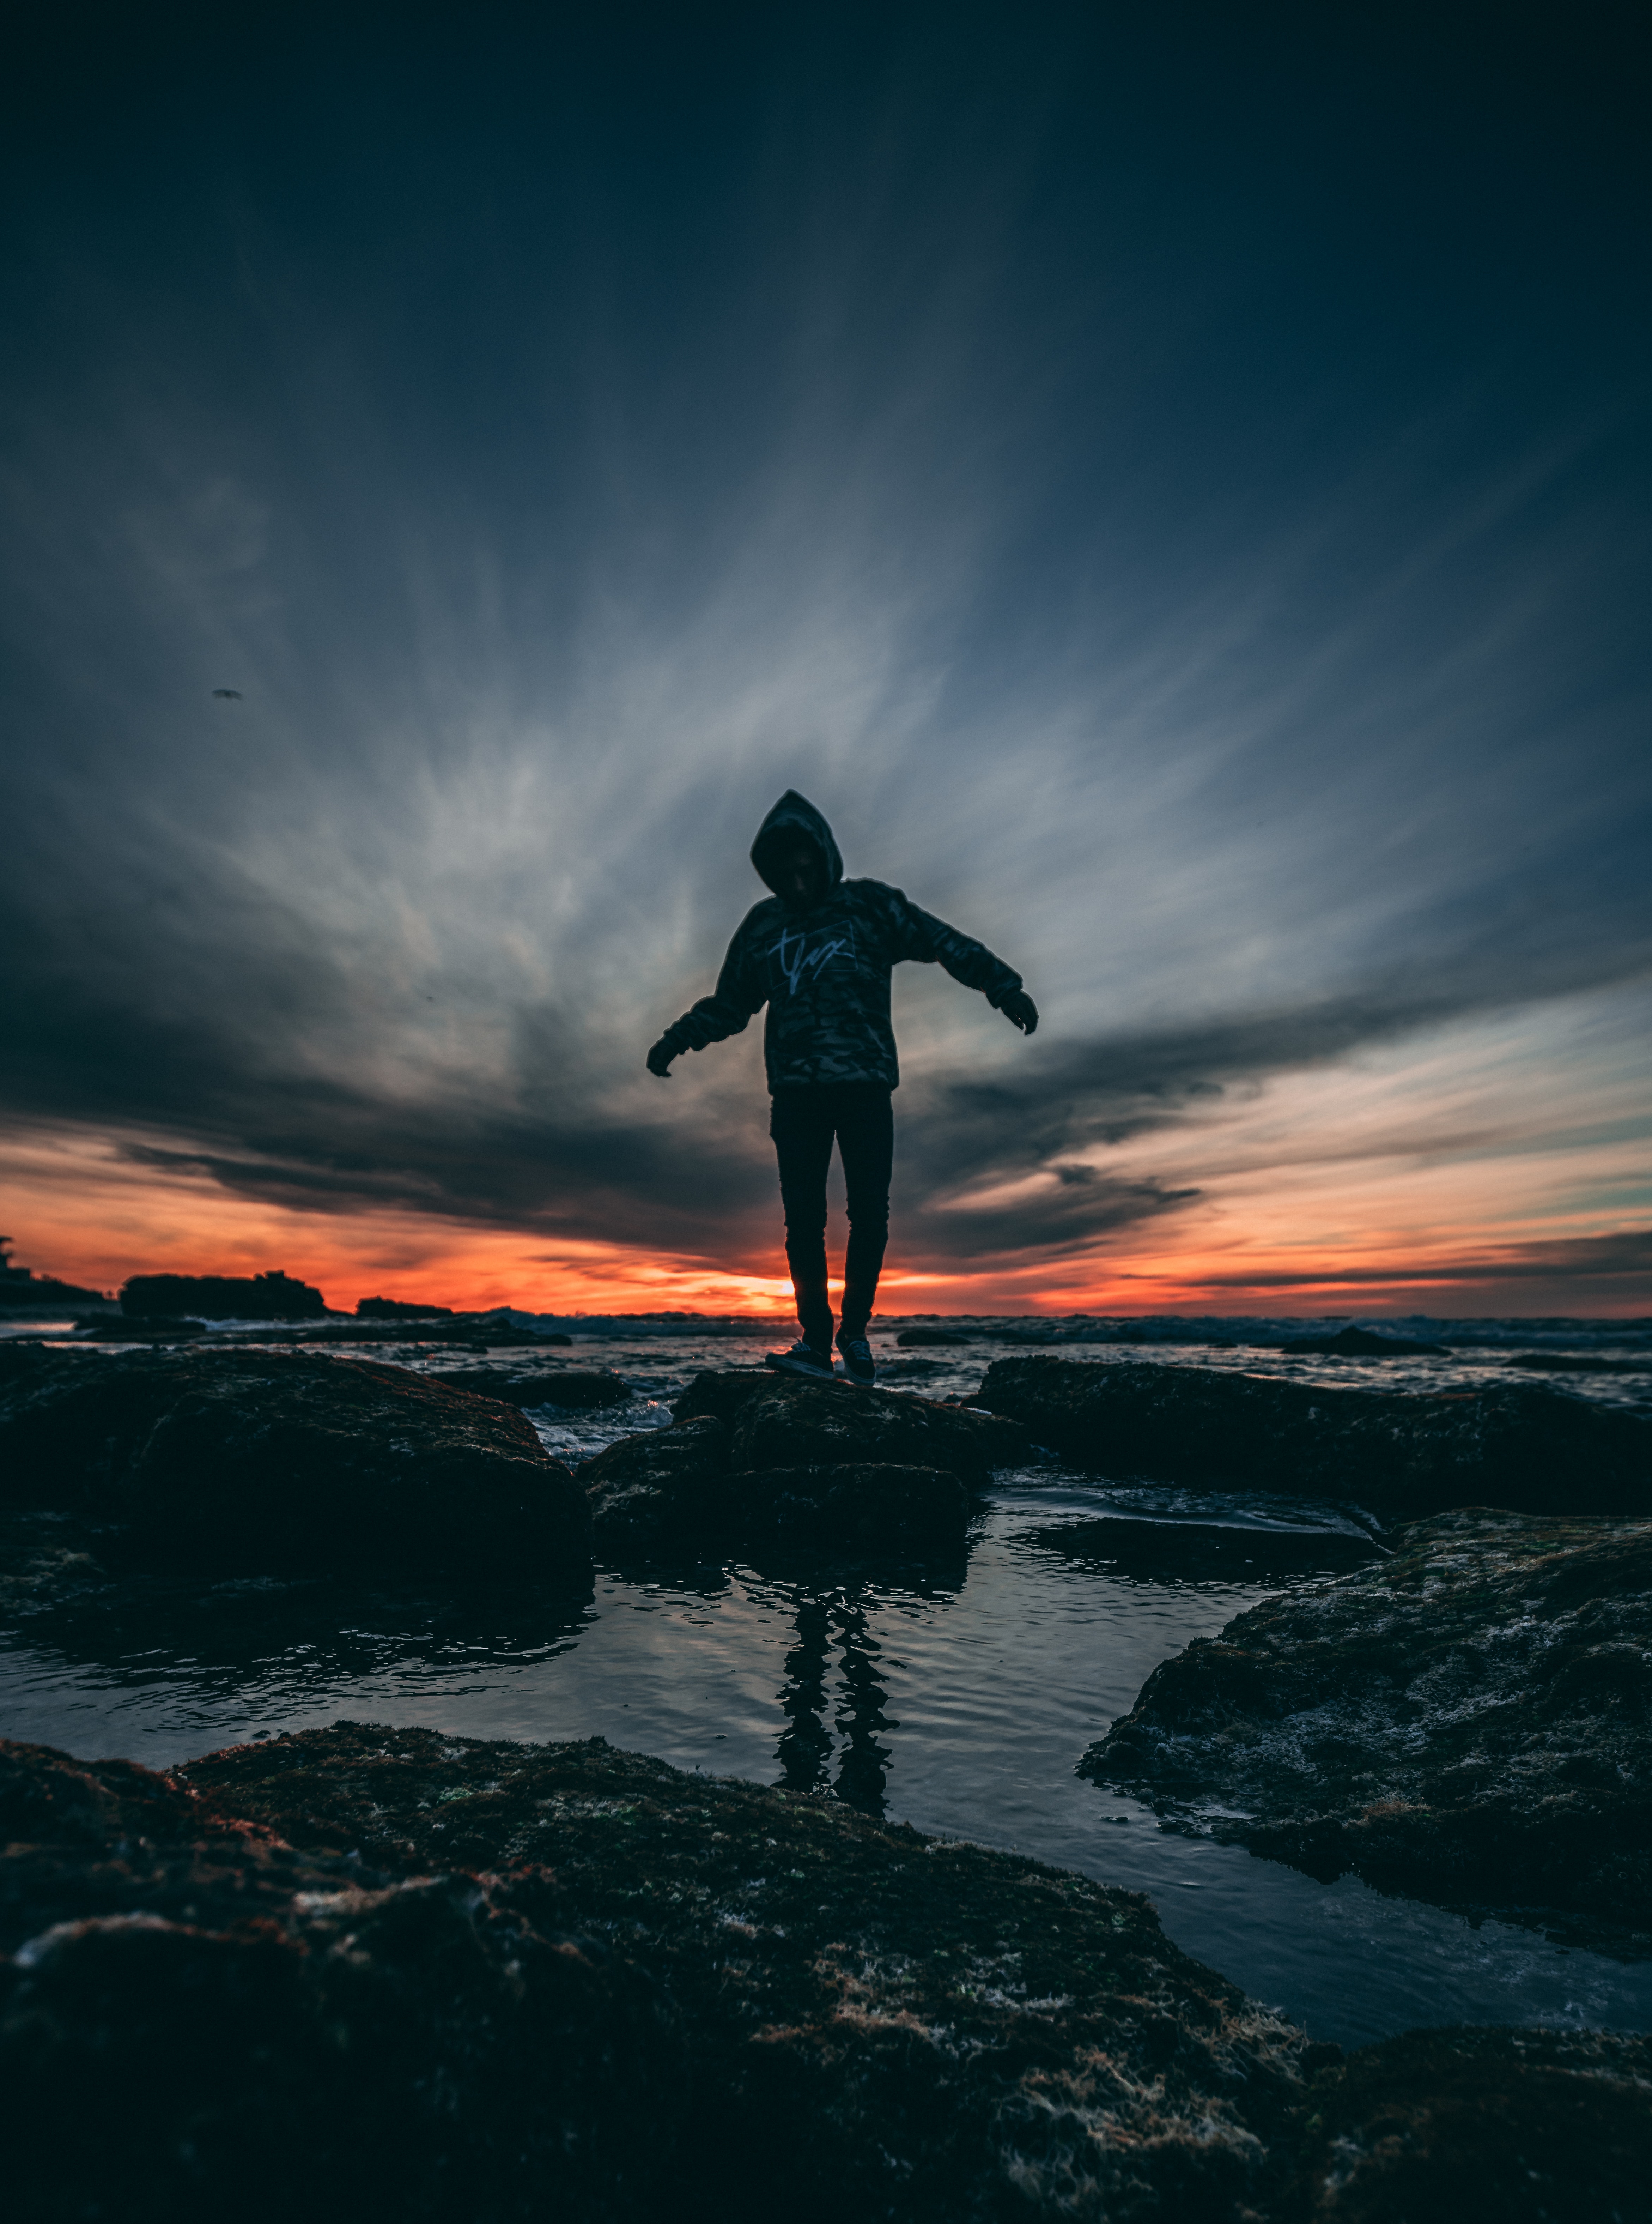
People in nature, sky, water, wave, skimboarding, surfing, ocean, reflection, sea, wind wave, surfboard, cloud, standing, Surfing Equipment, sunset, tide, photography, horizon, happy, surface water sports, boardsport, evening, silhouette, vacation, sunrise, wakesurfing, flash photography, recreation, beach, dusk, backlighting, coast